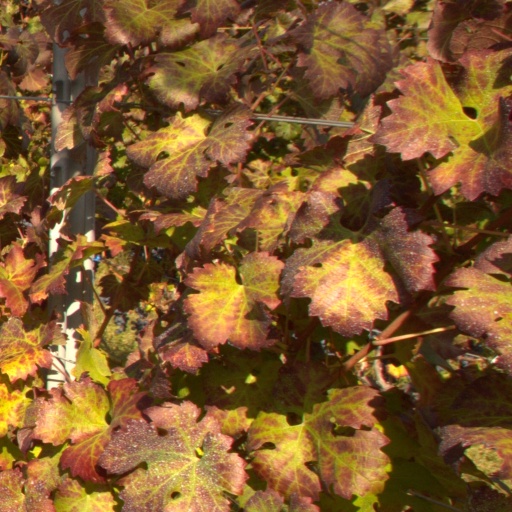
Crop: grape